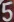
Number: 5